Transport for West Midlands

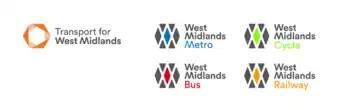

A new tram system in Coventry, Coventry Very Light Rail, is planned to open by 2026, with a network of 4-6 lines open by 2040. The first vehicle left the assembly line in March 2021 and was taken on a showcase in the city before being taken to Dudley for testing.